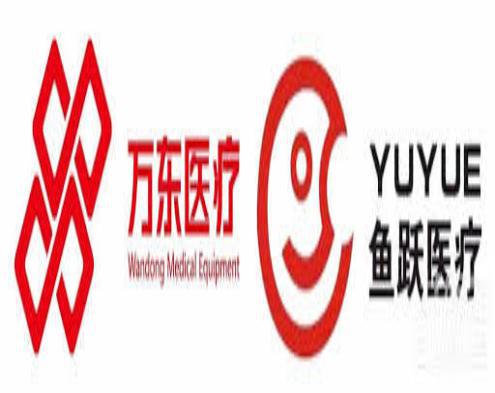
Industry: Medical